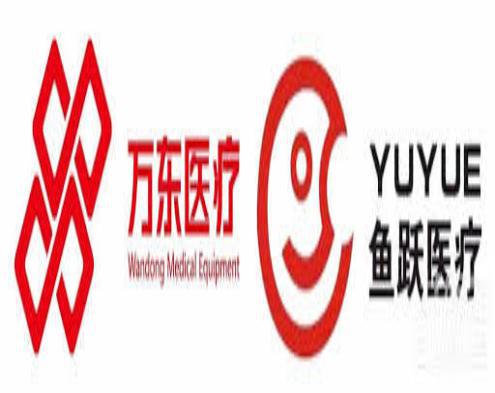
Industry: Medical